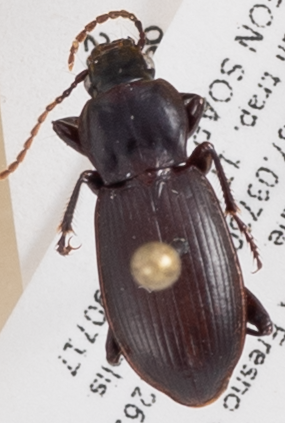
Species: Pterostichus ordinarius
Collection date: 2019-07-17
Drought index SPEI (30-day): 0.156
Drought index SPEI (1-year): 0.47
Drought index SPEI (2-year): -0.03